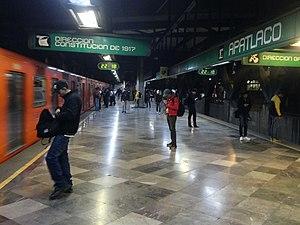
Apatlaco est une station de la Ligne 8 du métro de Mexico. Il est situé dans la délégation Iztapalapa.